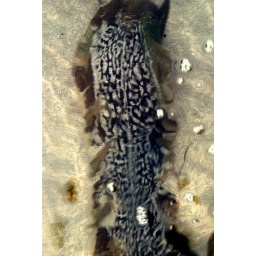
sea weed in water at beach muckross kilcar co donegal 10/7/10